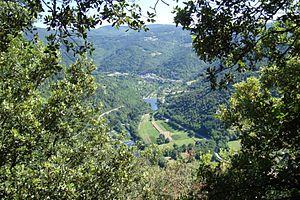
Les Ollières-sur-Eyrieux est une commune française, située dans le département de l'Ardèche en région Auvergne-Rhône-Alpes.